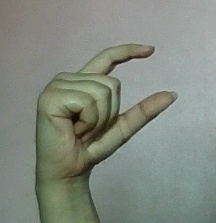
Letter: dal